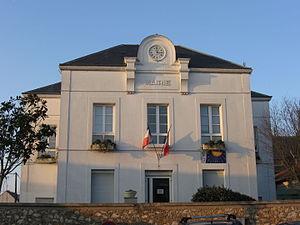
Mairie de Montévrain. (Seine-et-Marne, région Île-de-France).